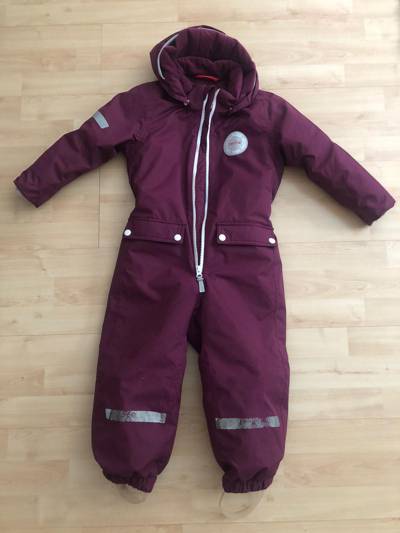
Waste category: clothes